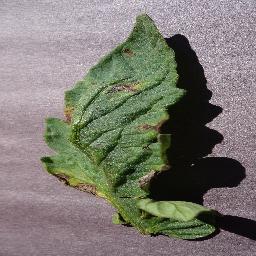
Label: Tomato___Early_blight